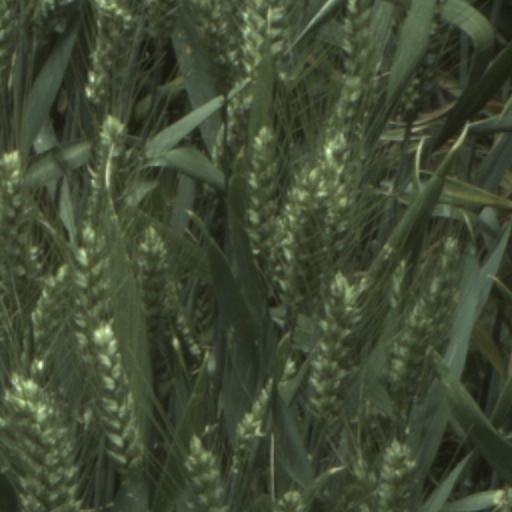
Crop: wheat